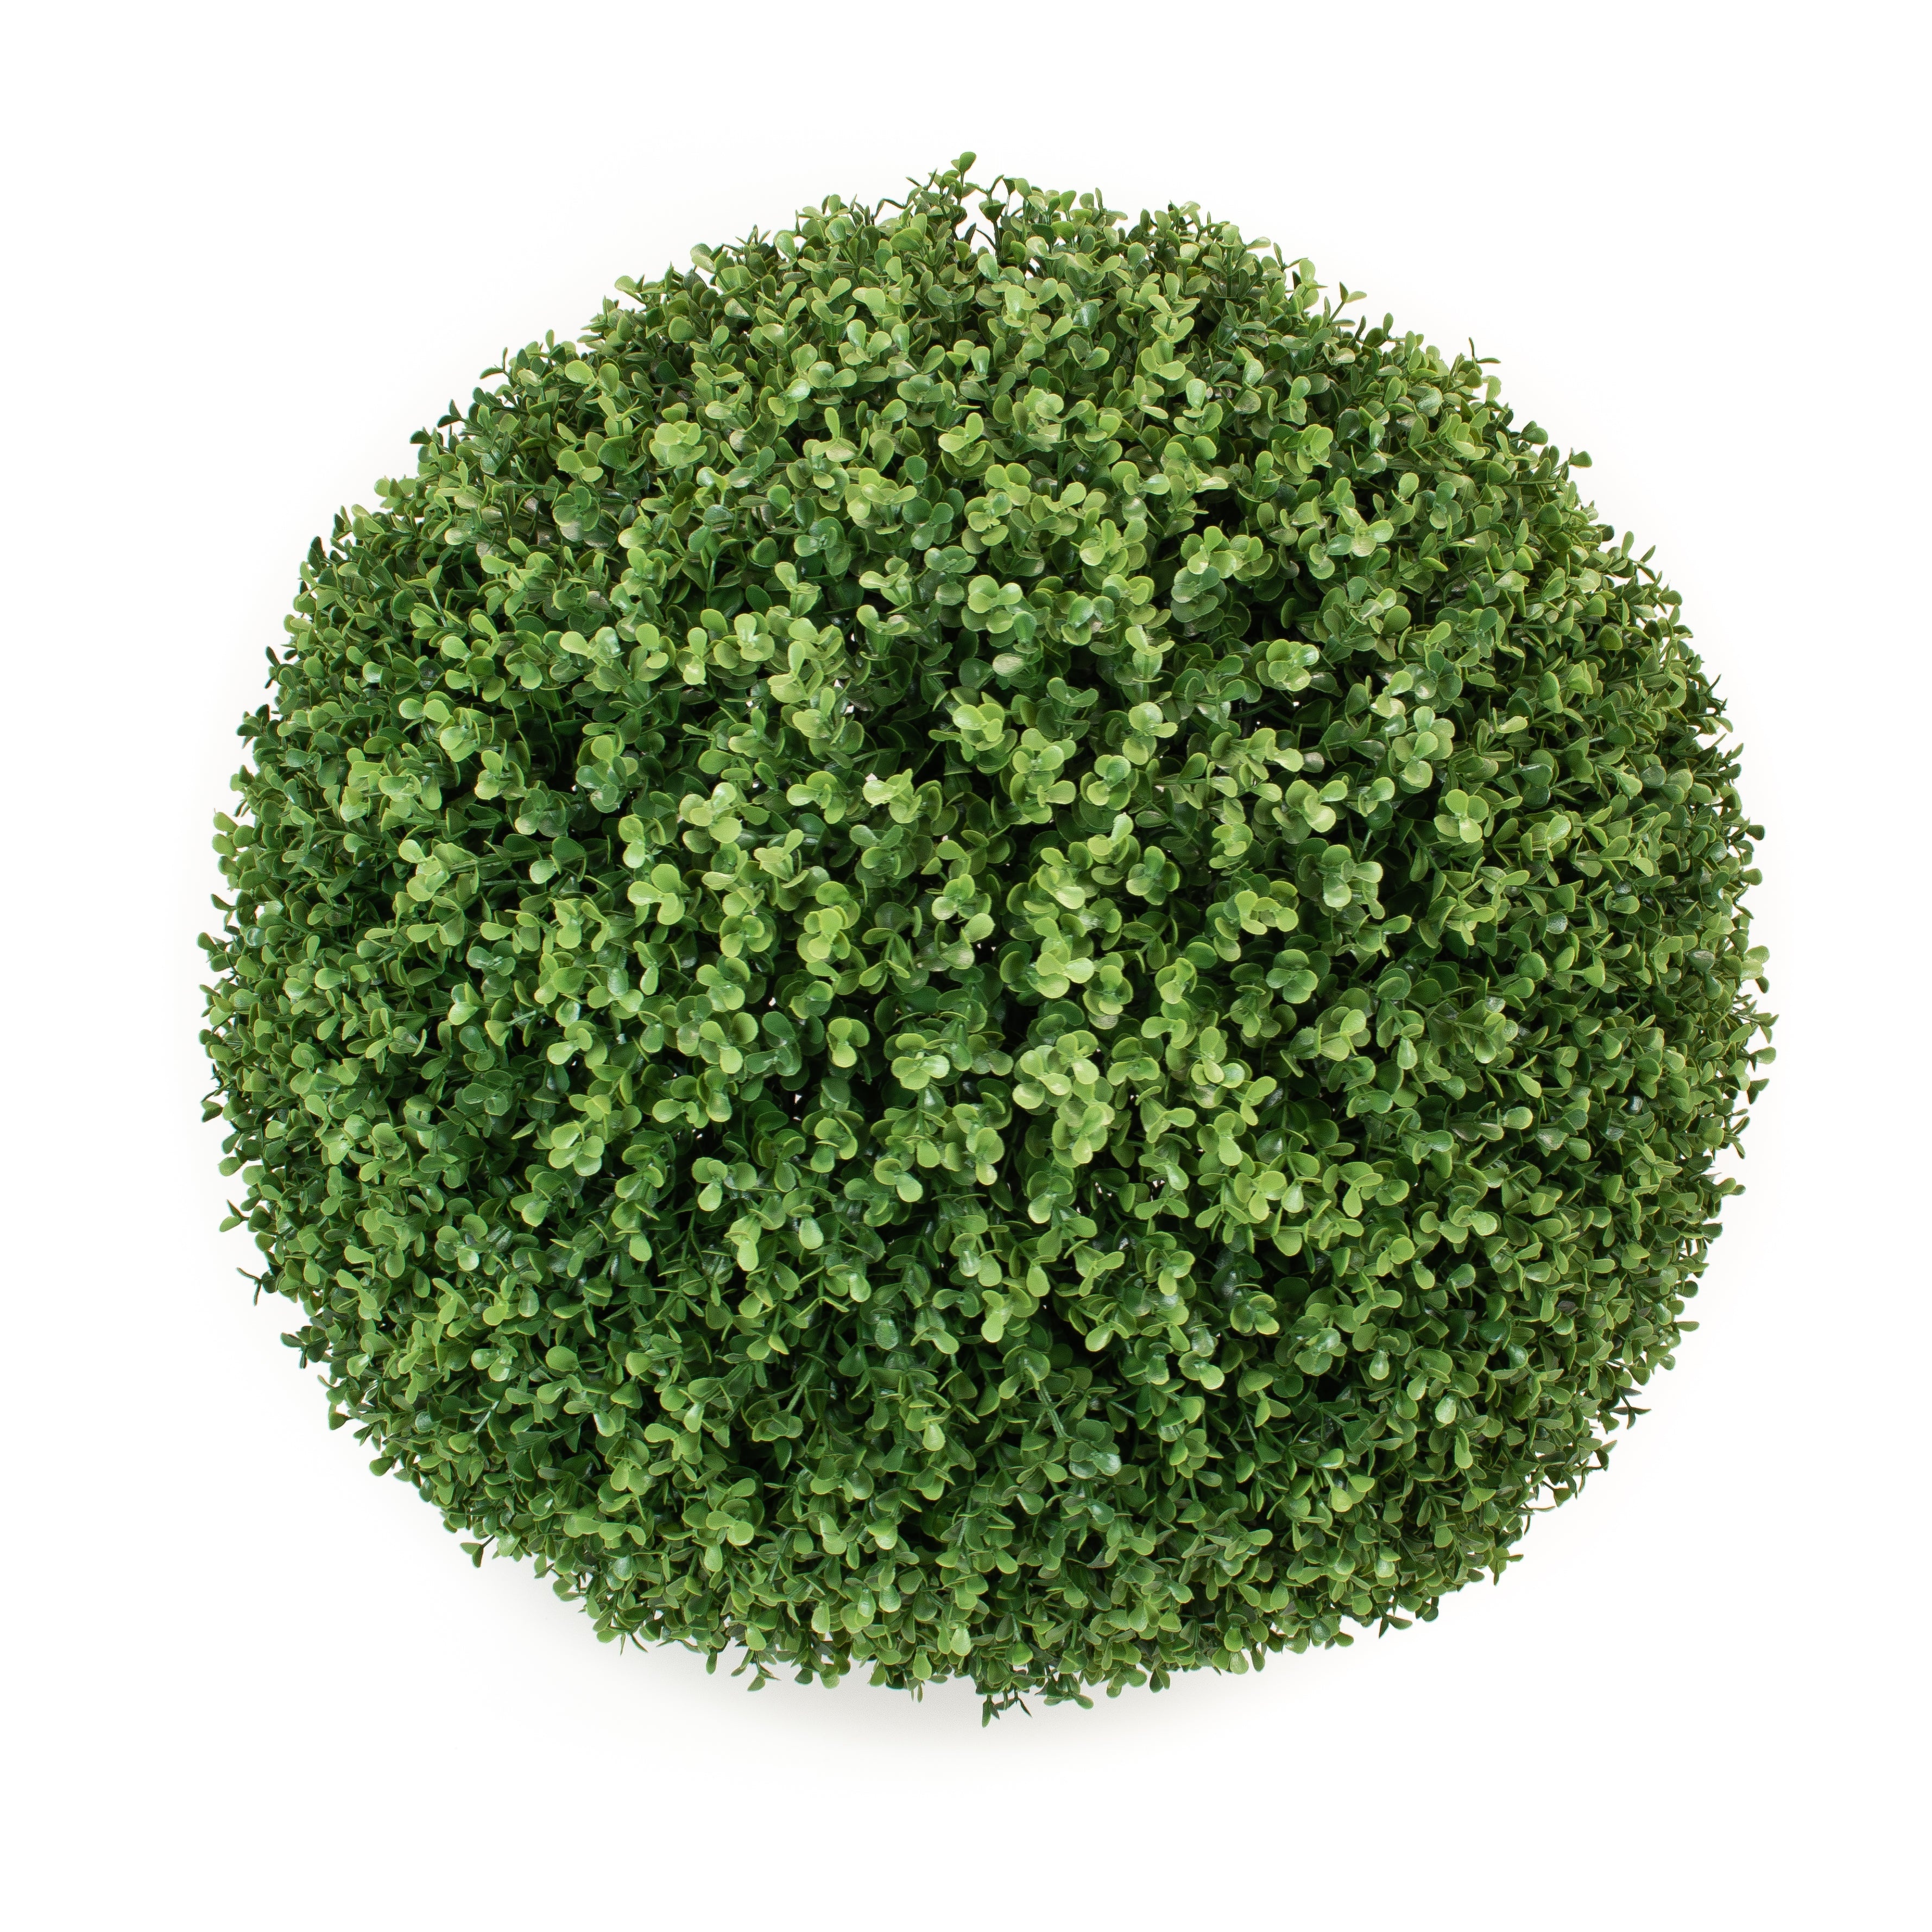
Faux Boxwood Ball - 21.5 Inch
Introduce a touch of lush greenery to any space with this 21.5-Inch Faux Boxwood Planter Filler. Featuring vibrant green leaves meticulously crafted to mimic the natural beauty of real boxwood, this decorative ball adds a fresh and elegant accent to any decor. Perfect for use in planters, large bowls, or as a standalone piece, its dense foliage brings a touch of sophistication and timeless appeal. Enjoy the beauty of nature without the maintenance, as this beautifully designed faux boxwood ball provides a lasting, hassle-free enhancement to any setting. Includes: One (1) Faux Boxwood Ball 21.5" Diameter UV Stable Weather Resistant Outdoor or Indoor Use
Brand: Mills Floral Company
Category: Home & Garden > Decor > Artificial Flora